How to Sell Drugs Online (Fast)

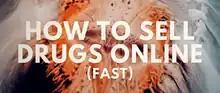

How to Sell Drugs Online (Fast) is a German coming-of-age dark humor crime television series co-created by Philipp Käßbohrer and Matthias Murmann. The first season, consisting of six episodes, was released on 31 May 2019, on Netflix. The series stars Maximilian Mundt, Lena Klenke, Danilo Kamperidis, Damian Hardung, , Leonie Wesselow and Bjarne Mädel. The second season premiered on Netflix on 21 July 2020. On 28 July 2020, Netflix renewed the series for a third season. It premiered on July 27, 2021. On 12 August 2022, for dwdl.de, creators Matthias Murmann and Philipp Käßbohrer said in an interview that Netflix gave the green light for a fourth season. The fourth and final season was released on April 8, 2025.